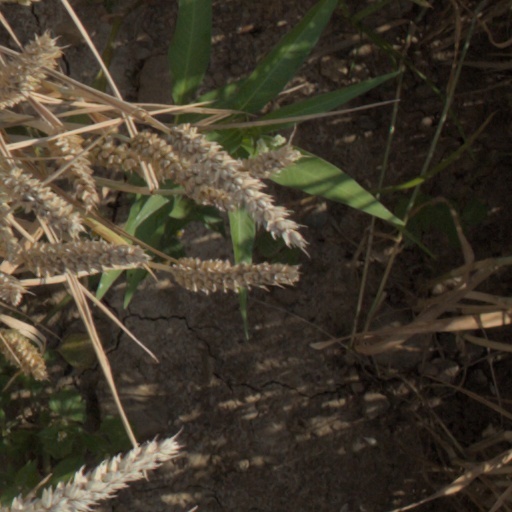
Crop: wheat